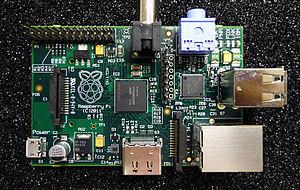
La fondation Raspberry Pi est une association caritative fondée en 2009 dans le but de promouvoir les bases de la programmation dans les écoles. Elle est à l'origine du développement de l'ordinateur mono-carte à processeur ARM Raspberry Pi.